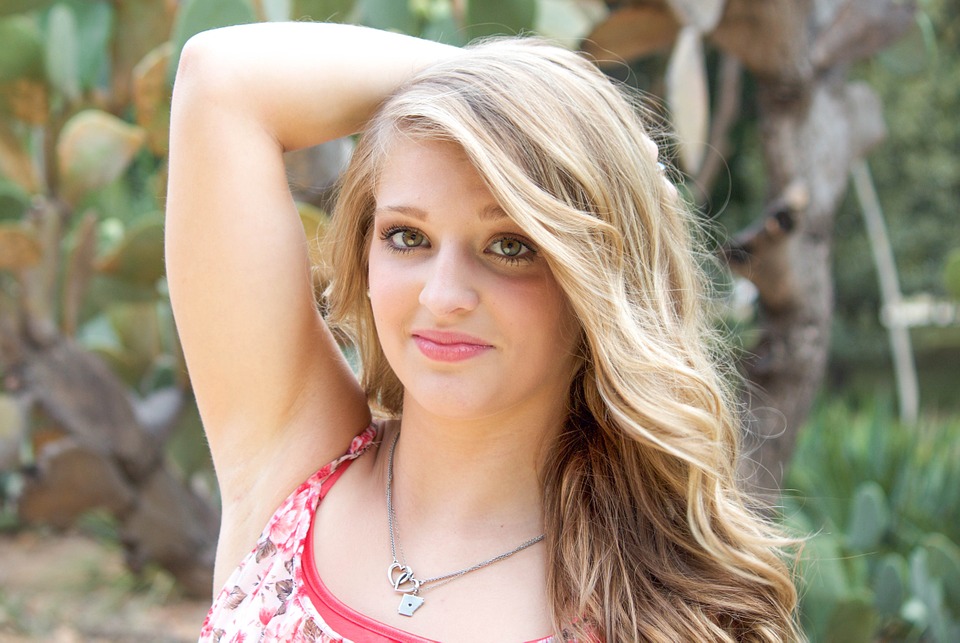
Gender: women